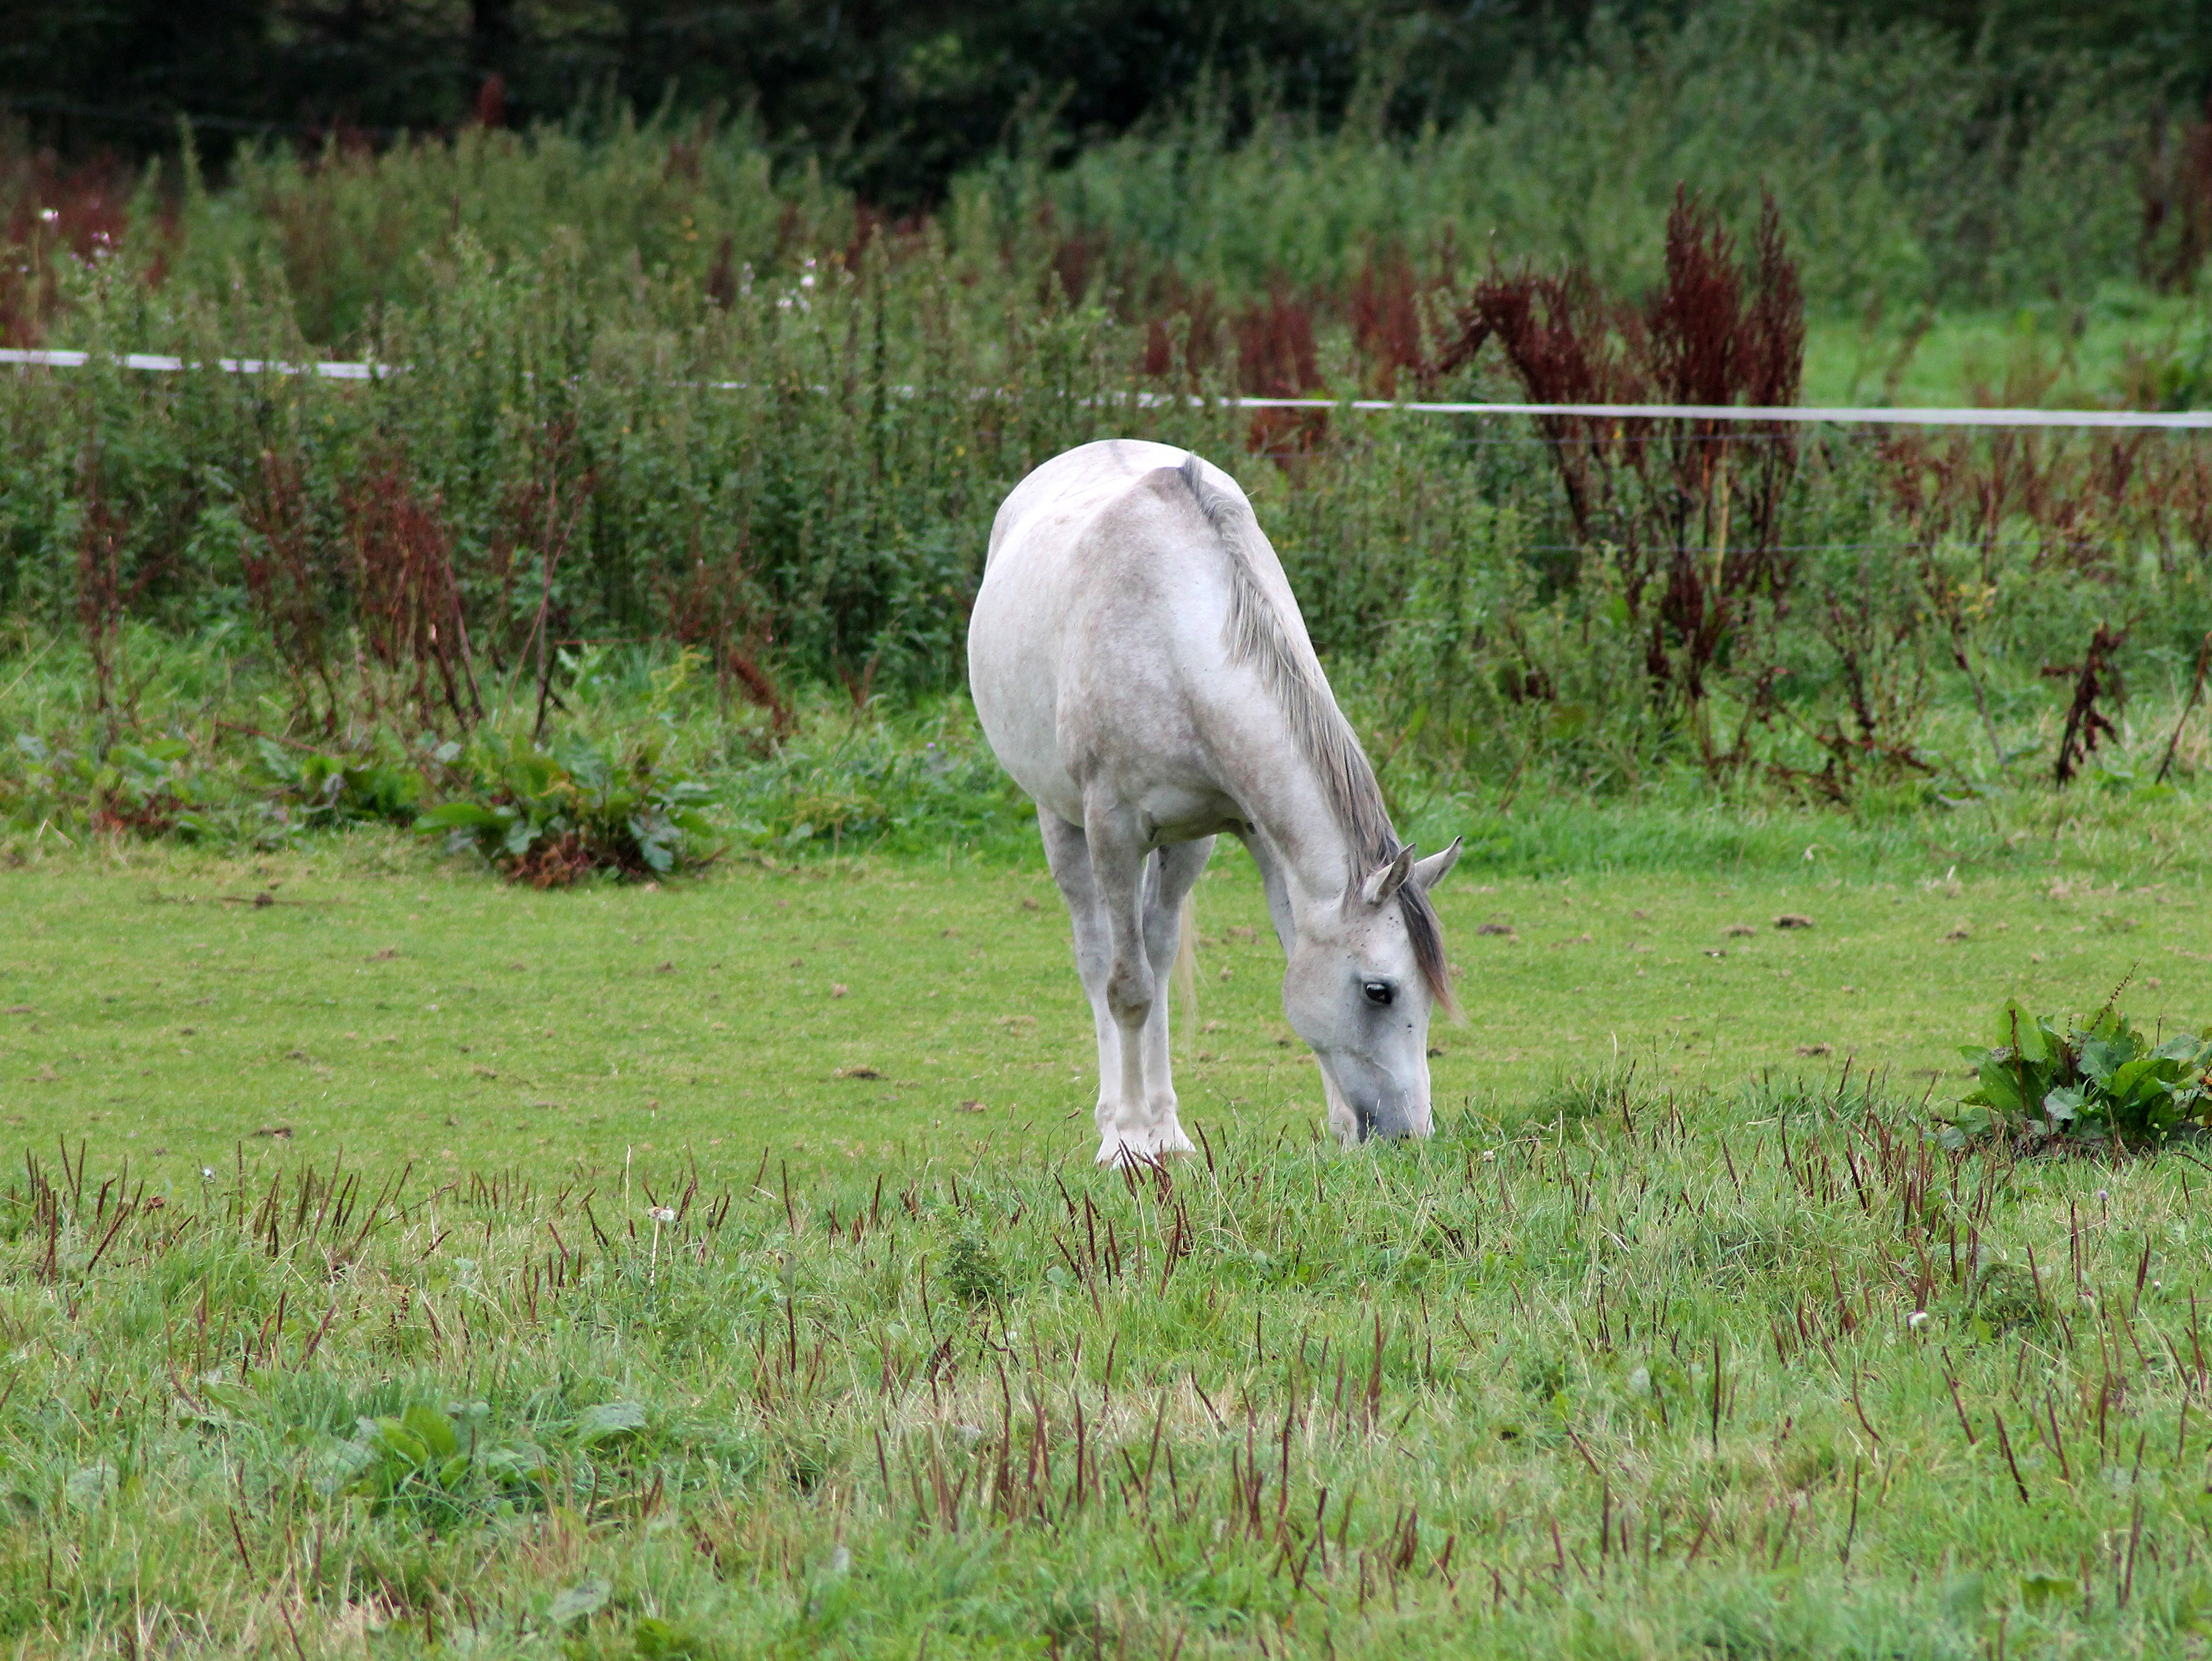
grass, farm, meadow, prairie, wildlife, herd, pasture, grazing, livestock, horse, mammal, fauna, plain, donkey, grassland, expensive, grasses, rural area, eng, white horse, horse like mammal